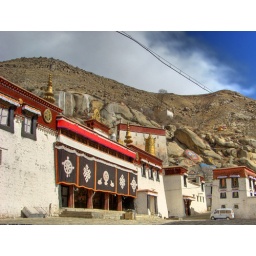
Meeting hall with rock paintings and Tanka display building in the background.